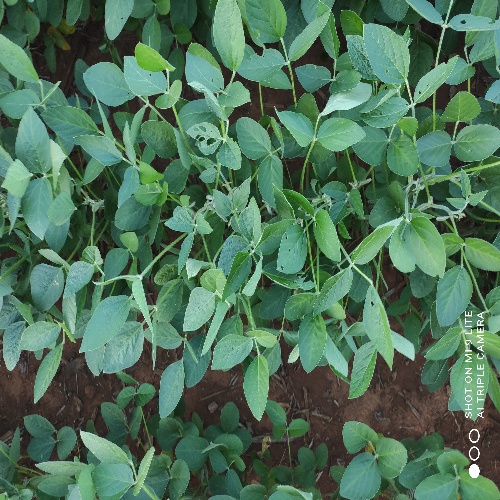
Label: Caterpillar